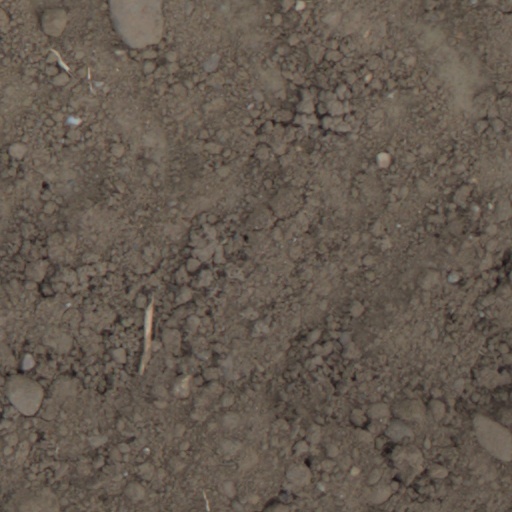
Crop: wheat